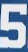
Number: 5